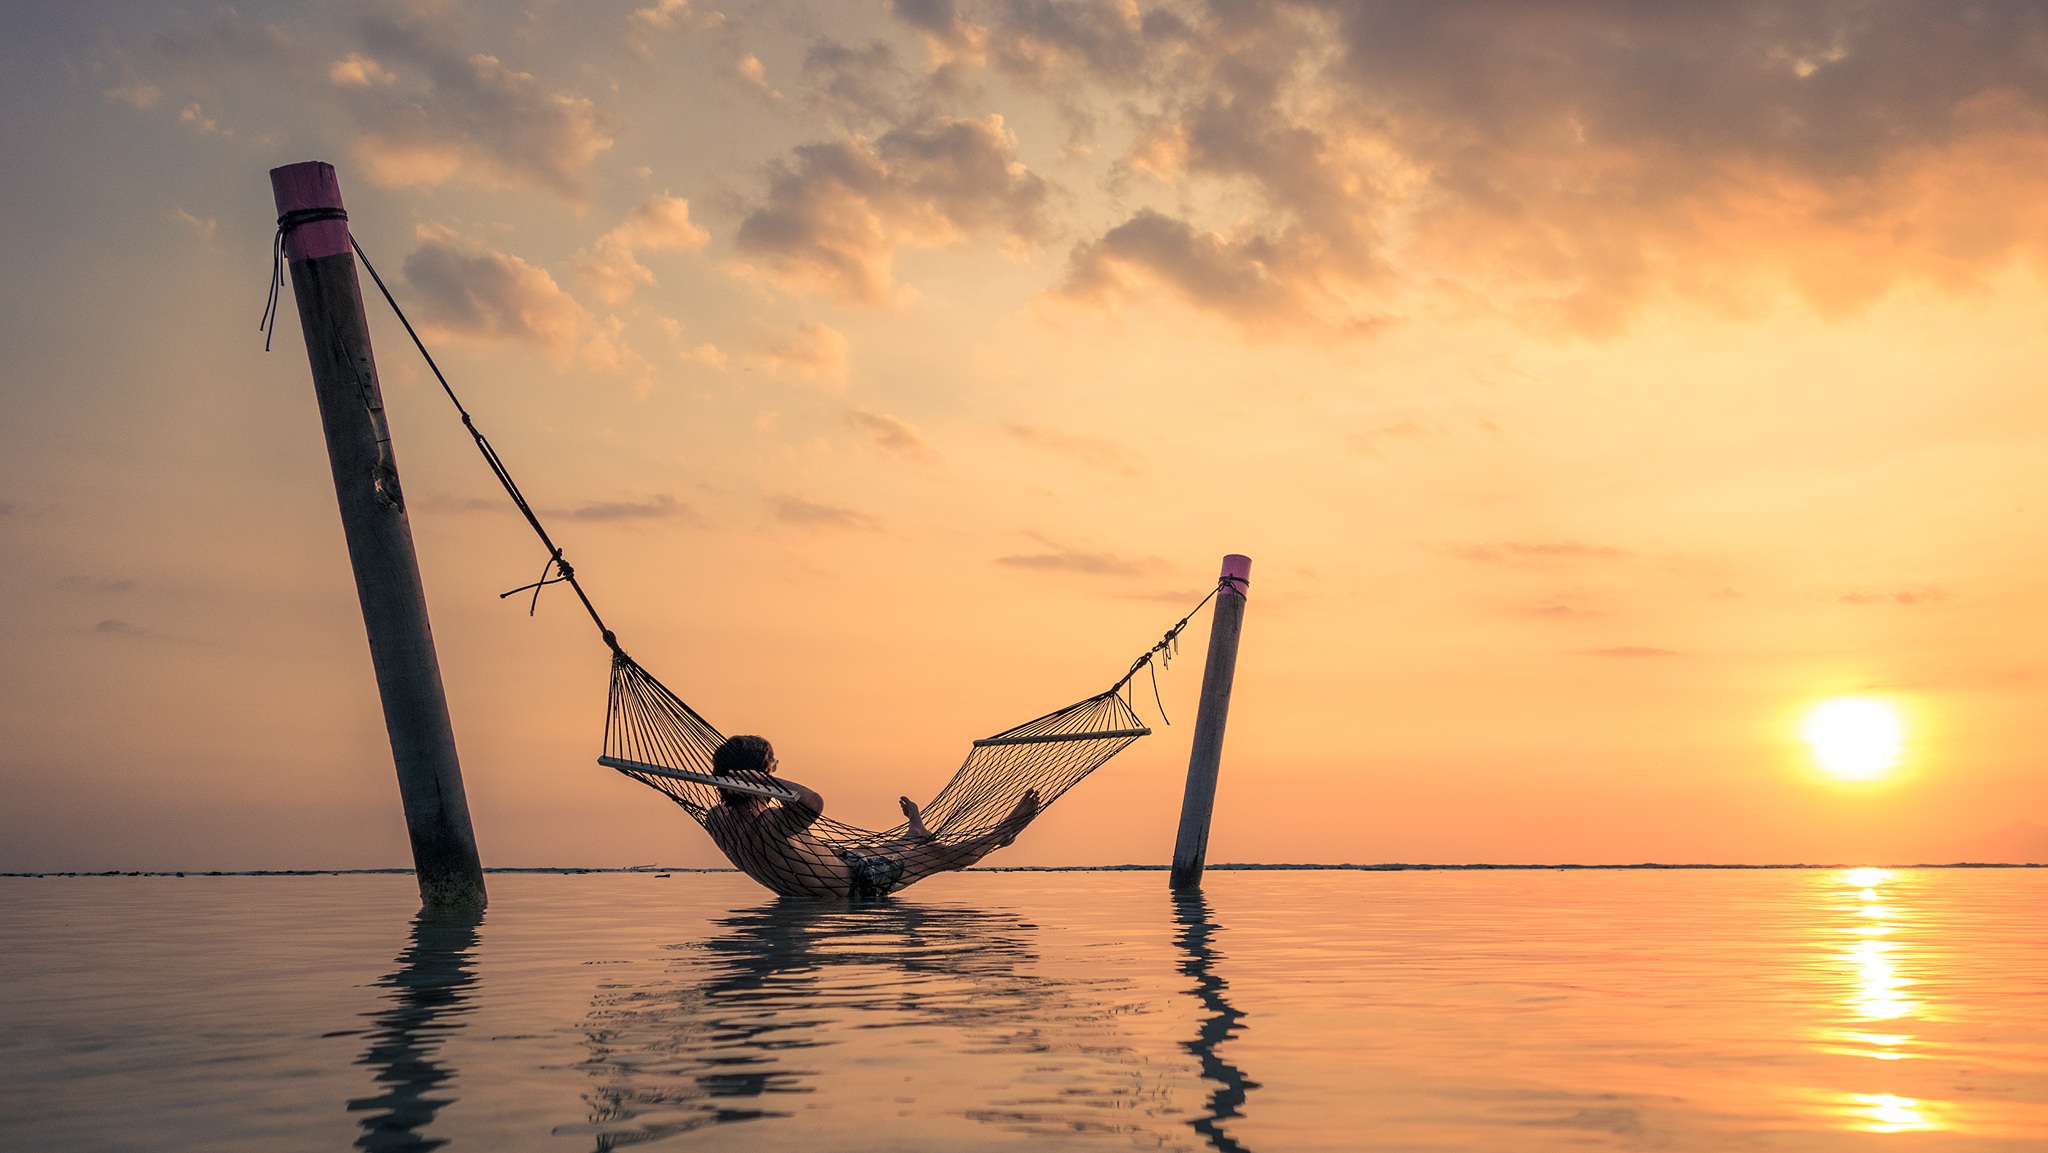
sunset, hammock, relaxation, bali, asia, indonesia, sun, water, concerns, relax, rock, cozy, rest, heat, nice weather, evening, sky, clouds, weather, warm, beautiful, romantic, lighting, mood, light, fantastic, atmosphere, background image, meditation